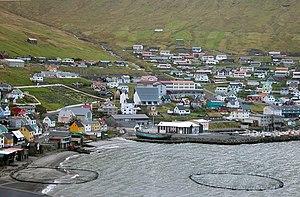
Fuglafjørður est une commune et un village des Îles Féroé située sur la côte est de l'île d'Eysturoy.